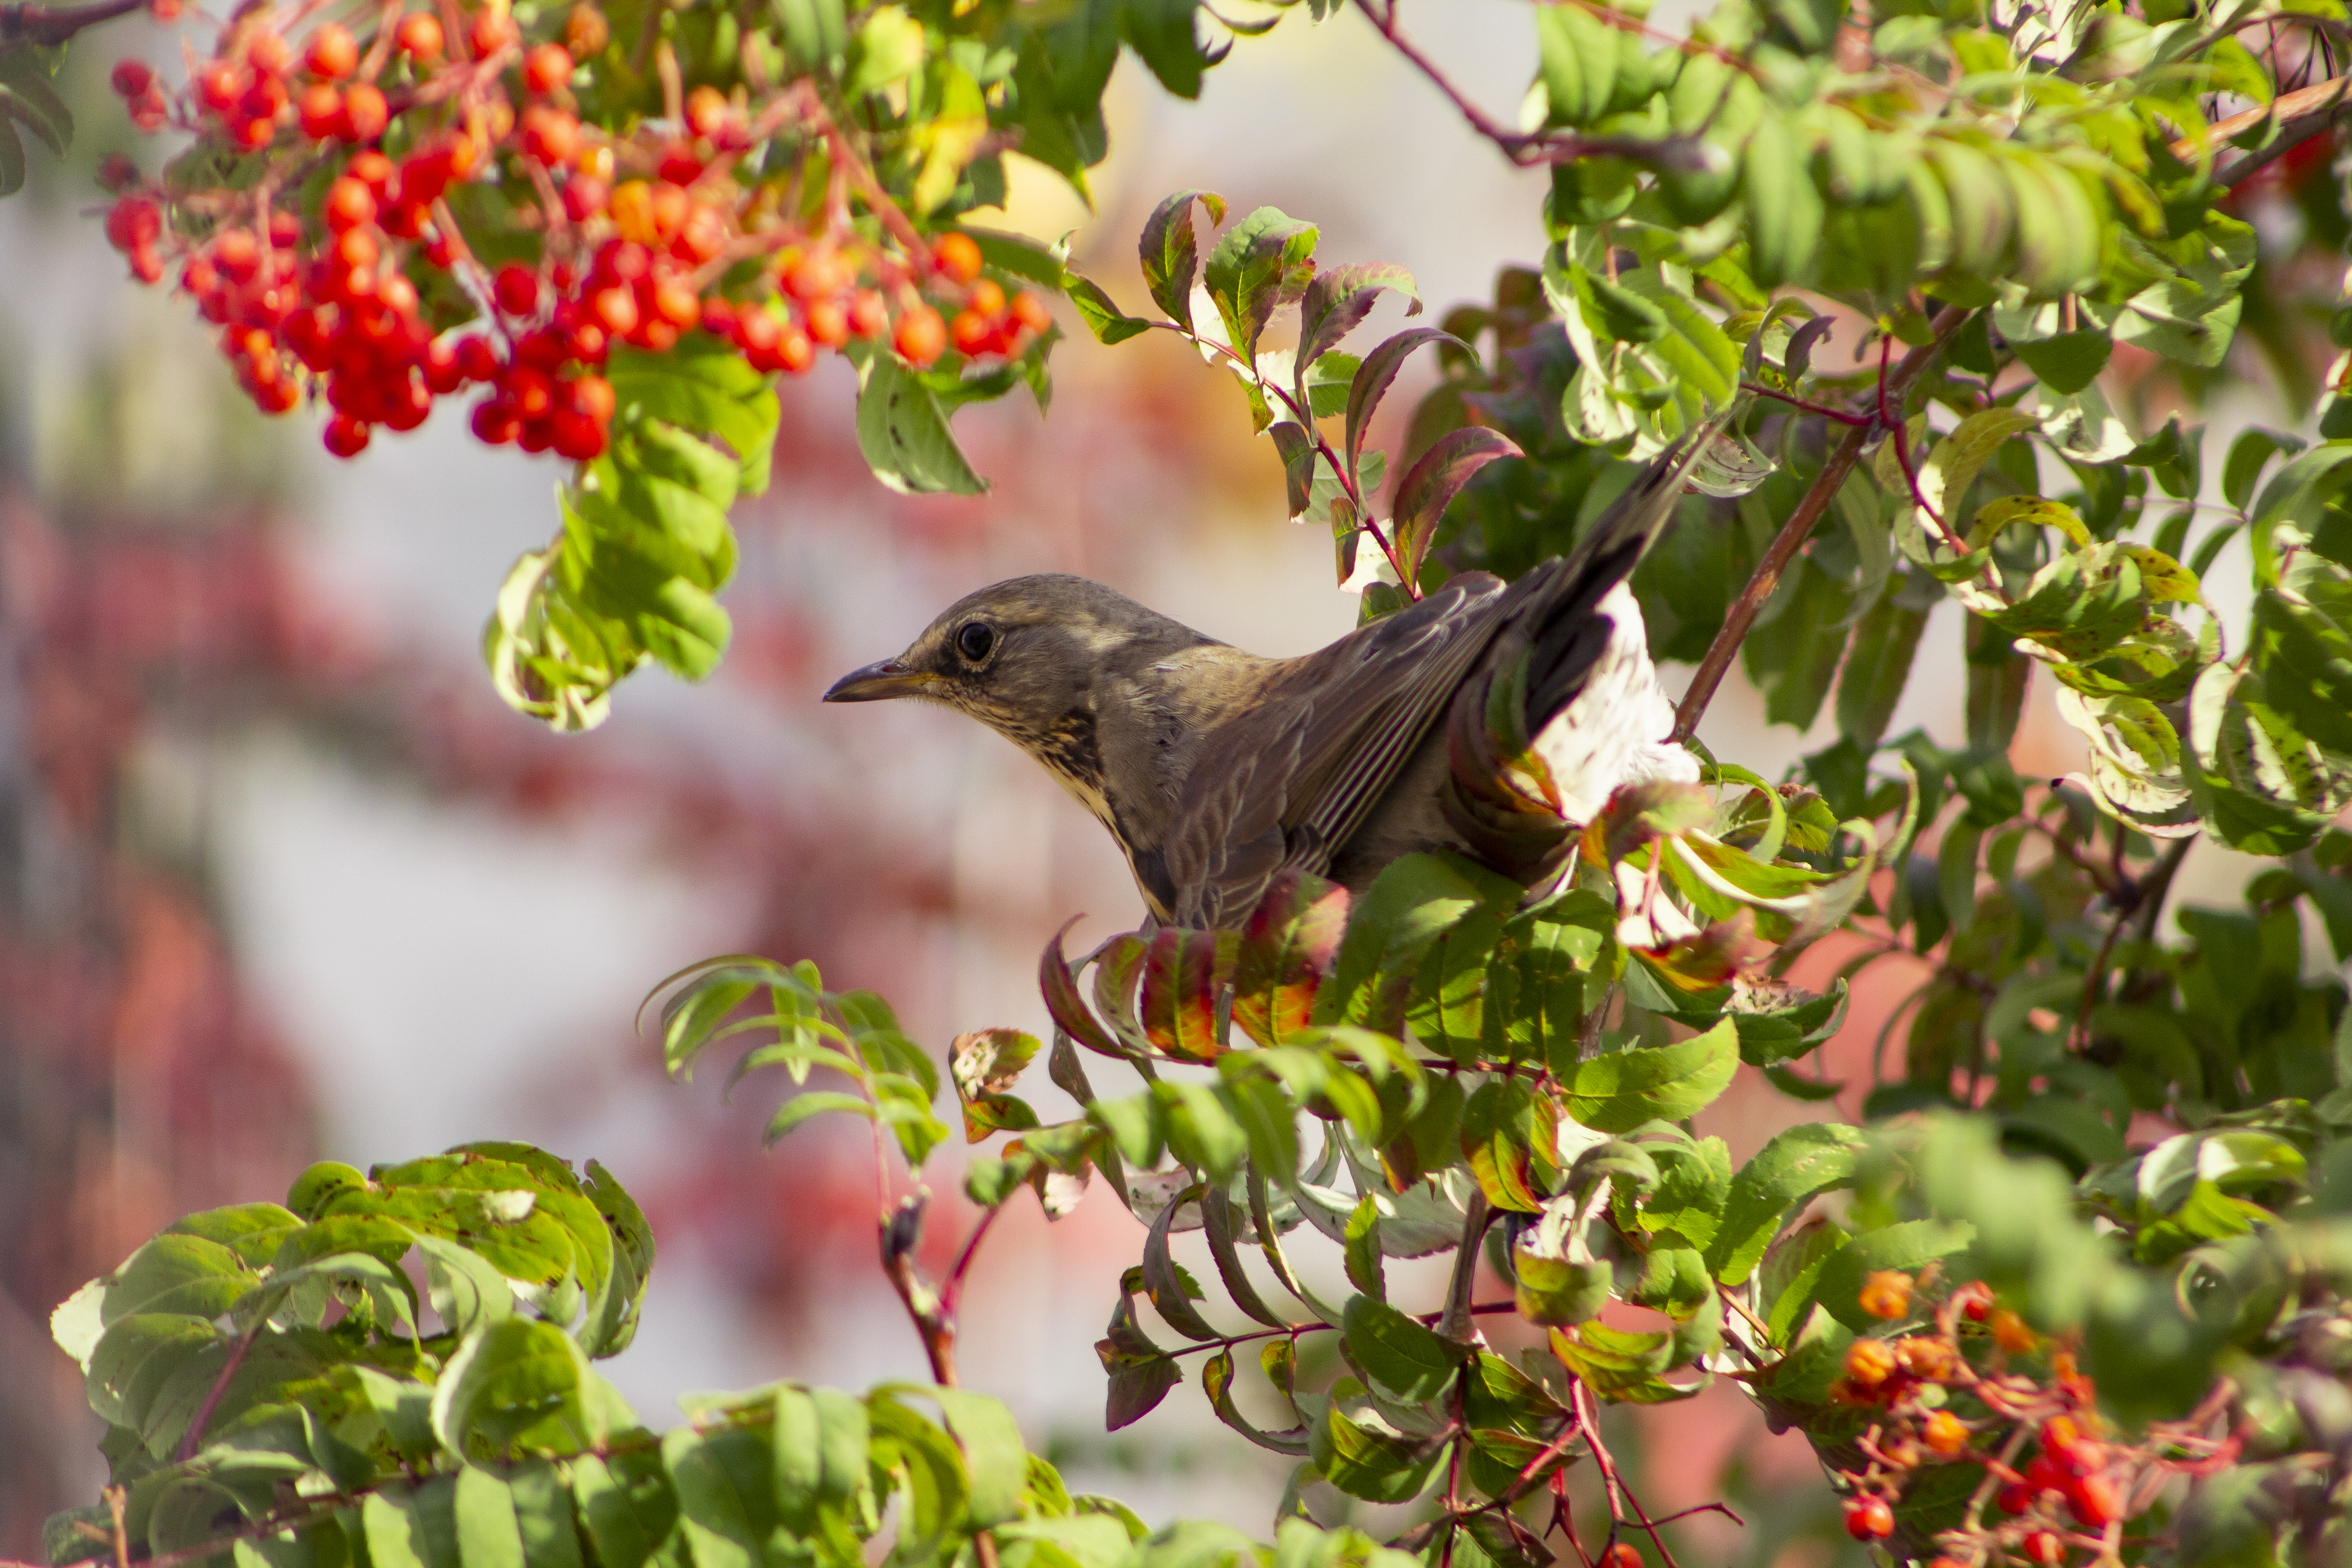
bird, berries, branches, rowan, beak, feathers, plant, leaf, botany, wildlife, perching bird, holly, flower, old world flycatcher, thrush, house finch